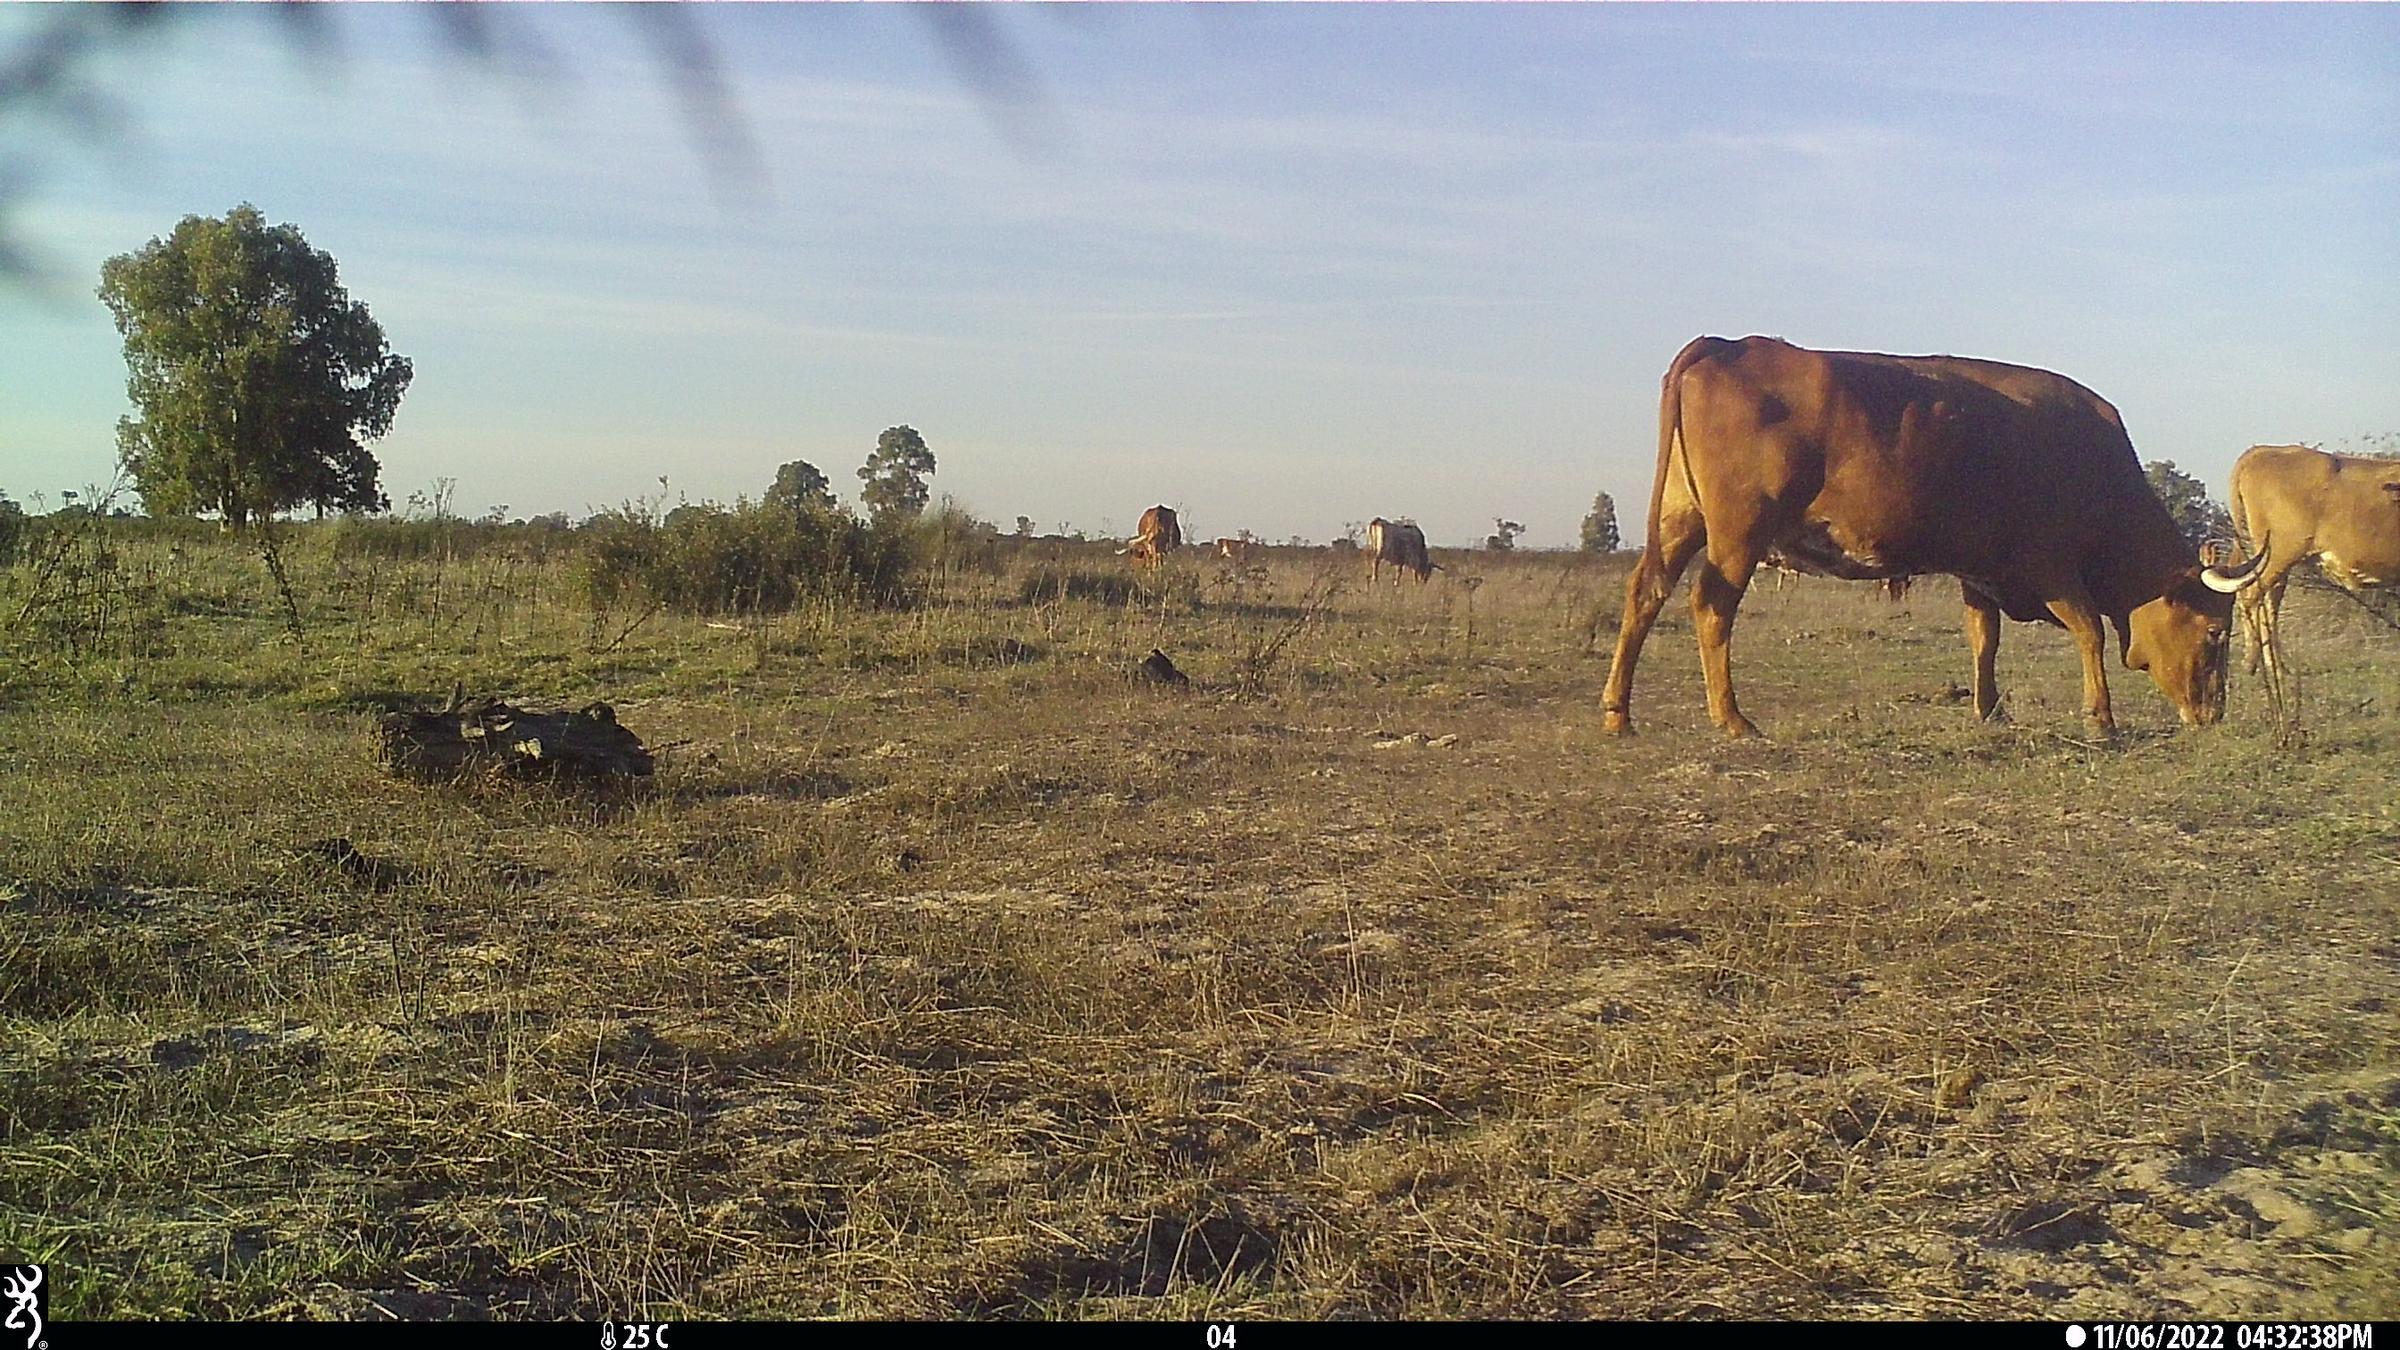
Species: Bos taurus